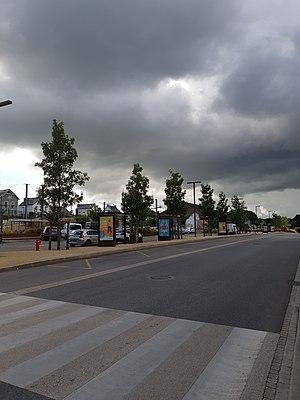
Le point d'échange multimodal de Quimperlé du côté de la gare de marchandises avec les quais de bus intercommunal au centre.
Le réseau de bus TBK, acronyme de Tro Bro Kemperle couvre le territoire de la ville de Quimperlé et des quinze autres communes de la communauté d'agglomération Quimperlé Communauté, établissement public de coopération intercommunale assurant la gestion et le financement de ce réseau dans le cadre d'une compétence obligatoire — dans le cas d'une communauté d'agglomération mais ne l'est pas pour une communauté de communes — ainsi que des dessertes vers quatre communes du Morbihan. À sa création et dans les mois qui suivirent, le réseau a intégré les quelques services scolaires, estivaux et sur réservation préexistants pour les intégrer à une offre unique.